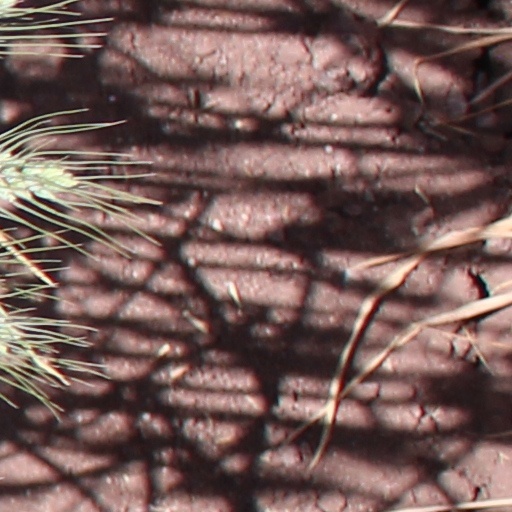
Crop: wheat